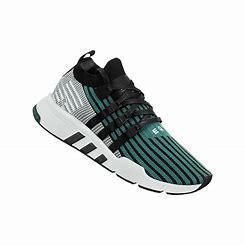
Brand: Adidas
Model: EQT Support Adv